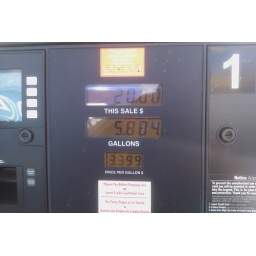
that's it I'm selling my car and getting a mongoose bike wit a hemi in it...